Give, Denmark

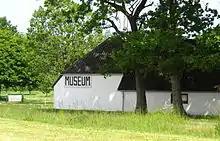
The historical museum

Give-Egnens-Museum is the town's historical museum. The museum's exhibitions tell about the surrounding farmland and about life in Denmark in general.